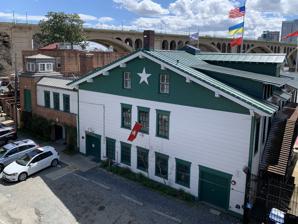
Building: Potomac Boat Club
Country: United States of America
Year built: 1908
United States historic place Potomac Boat Club U.S. National Register of Historic Places D.C. Inventory of Historic Sites Potomac Boat Club in 2022 Location 3530 Water St., NW., Washington, District of Columbia Coordinates 38°54′15″N 77°4′14″W / 38.90417°N 77.07056°W / 38.90417; -77.07056 Area less than one acre Built 1908 ; 117 years ago ( 1908 ) Architect Mullet, A.B., & Co.; Cassidy, Charles J. Architectural style Bungalow / American Craftsman NRHP reference No. 91000786 Significant dates Added to NRHP June 27, 1991 Designated DCIHS January 23, 1973 The Potomac Boat Club is a rowing club on the Potomac River in Washington, DC . It was established in 1869 (156 years ago) ( 1869 ) , originally as the Potomac Barge Club. The club provides a rowing hub for around 300 senior members, ranging in ability from recreational rowers to professional athletes. Potomac Boat Club from Virginia, 2013 The boat club hosts both private members, as well serving as a base for the Washington-Liberty High School crew team. Boathouse The club’s current building, a two-story, wooden, craftsman style structure completed in 1908, was listed on the National Register of Historic Places in 1991 Potomac Boat Club from the Potomac River, 1925 The facade of the club faces the Potomac River. The rear elevation faces K Street, which terminates at the Club. The first floor of the building is used for boat and oar storage. The second floor of the original building is broken into a ballroom, board room, and locker rooms. The second floor of the addition is used for additional locker rooms and a shop. The building was rehabilitated by Williams & Dynerman in 1989. Adjacent to the boathouse, the remaining abutment of the demolished Aqueduct Bridge provides shelter for rowing shells belonging to members of the club. Notable club coaches and rowers The history of the club is linked with a number of high profile coaches and athletes who have made significant contributions to the sport of competitive rowing. Charles E. Courtney served as club coach between 1881 and 1885, a controversial professional athlete, but later coach of the Cornell University’s men’s crew team that dominated the early years of competitive rowing in the Intercollegiate Rowing Association . Many decades later, Charlie Butt , head coach of the storied Washington-Liberty High School crew team was instrumental in promoting rowing as a school sport. The Charlie Butt Scullers’ Head of the Potomac Regatta continues to be held annually on the Potomac River for scholastic crews. Potomac Boat Club members Larry Hough and Tony Johnson , won the silver medal in coxless pairs at the 1968 Olympics. See also National Register of Historic Places listings in Washington, D.C. References